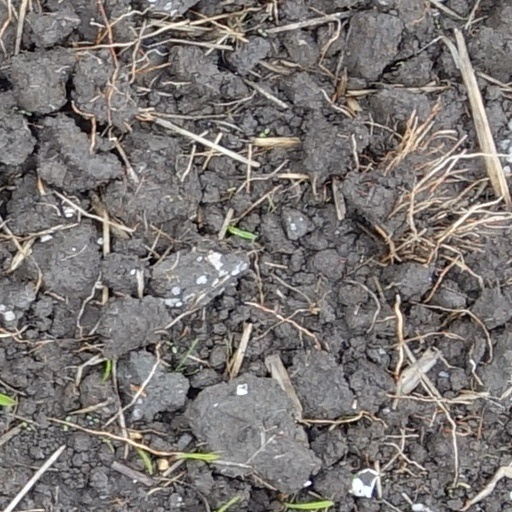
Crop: wheat